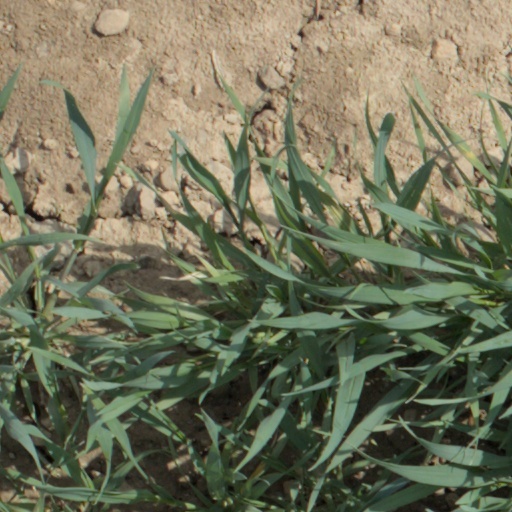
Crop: wheat